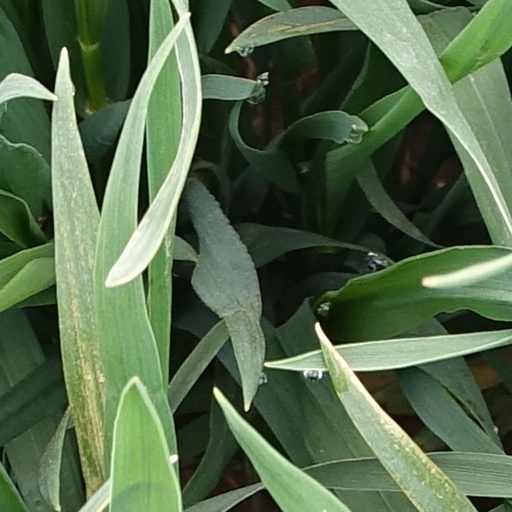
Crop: wheat